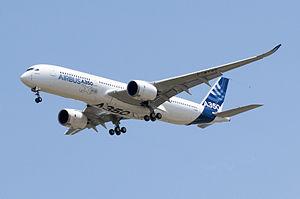
Passage basse altitude du premier exemplaire de l'A350, sur le site Airbus de Toulouse
L'efficacité énergétique dans les transports est le rapport entre une distance parcourue et une énergie consommée ; elle se mesure aussi par le rapport inverse : l'énergie consommée pour parcourir une distance, habituellement 100 kilomètres. Comme elle correspond à une énergie divisée par une distance, elle est formellement équivalente à une force, plus précisément une force de traînée opposée à l'avancement. Le diagramme de Gabrielli – von Kármán, qui rapporte cette traînée à la masse du véhicule, est un des outils qui permettent d'effectuer une comparaison d'efficacité énergétique entre modes de transport.
Un avion est un aérodyne, entraîné par un propulseur, dont la portance aérodynamique est obtenue par des surfaces fixes. Lorsque la portance est obtenue par des surfaces en rotation, l'appareil est alors dit à « voilure tournante ».
Airbus est une coopération industrielle internationale française présente dans le secteur aéronautique et spatial civil et militaire. Lors de sa création en 2000, le groupe se nomme European Aeronautic Defence and Space company et est détenu par Lagardère et Daimler, il résulte d’une concentration de la quasi-totalité des constructeurs français, allemands et espagnols.
L'Airbus A350 XWB est un avion de ligne long-courrier et gros porteur du constructeur européen Airbus. Initialement baptisé A350, ce modèle était dérivé de l'A330 ; toutefois, à la suite des remarques des compagnies aériennes, il a été décidé à la mi-juillet 2006 d'en revoir le concept et de le munir d'un fuselage plus large, à la fois par rapport aux A330 et A340, et surtout par rapport à son principal concurrent, à cette époque, le Boeing 787. Cette évolution permet aujourd'hui à l'A350 de concurrencer aussi le nouveau Boeing 777x.